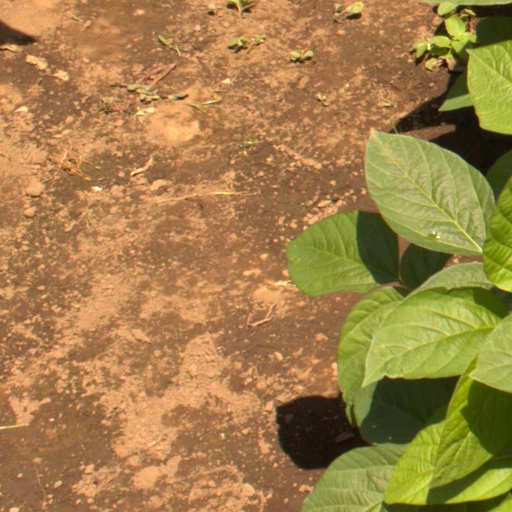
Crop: soybean